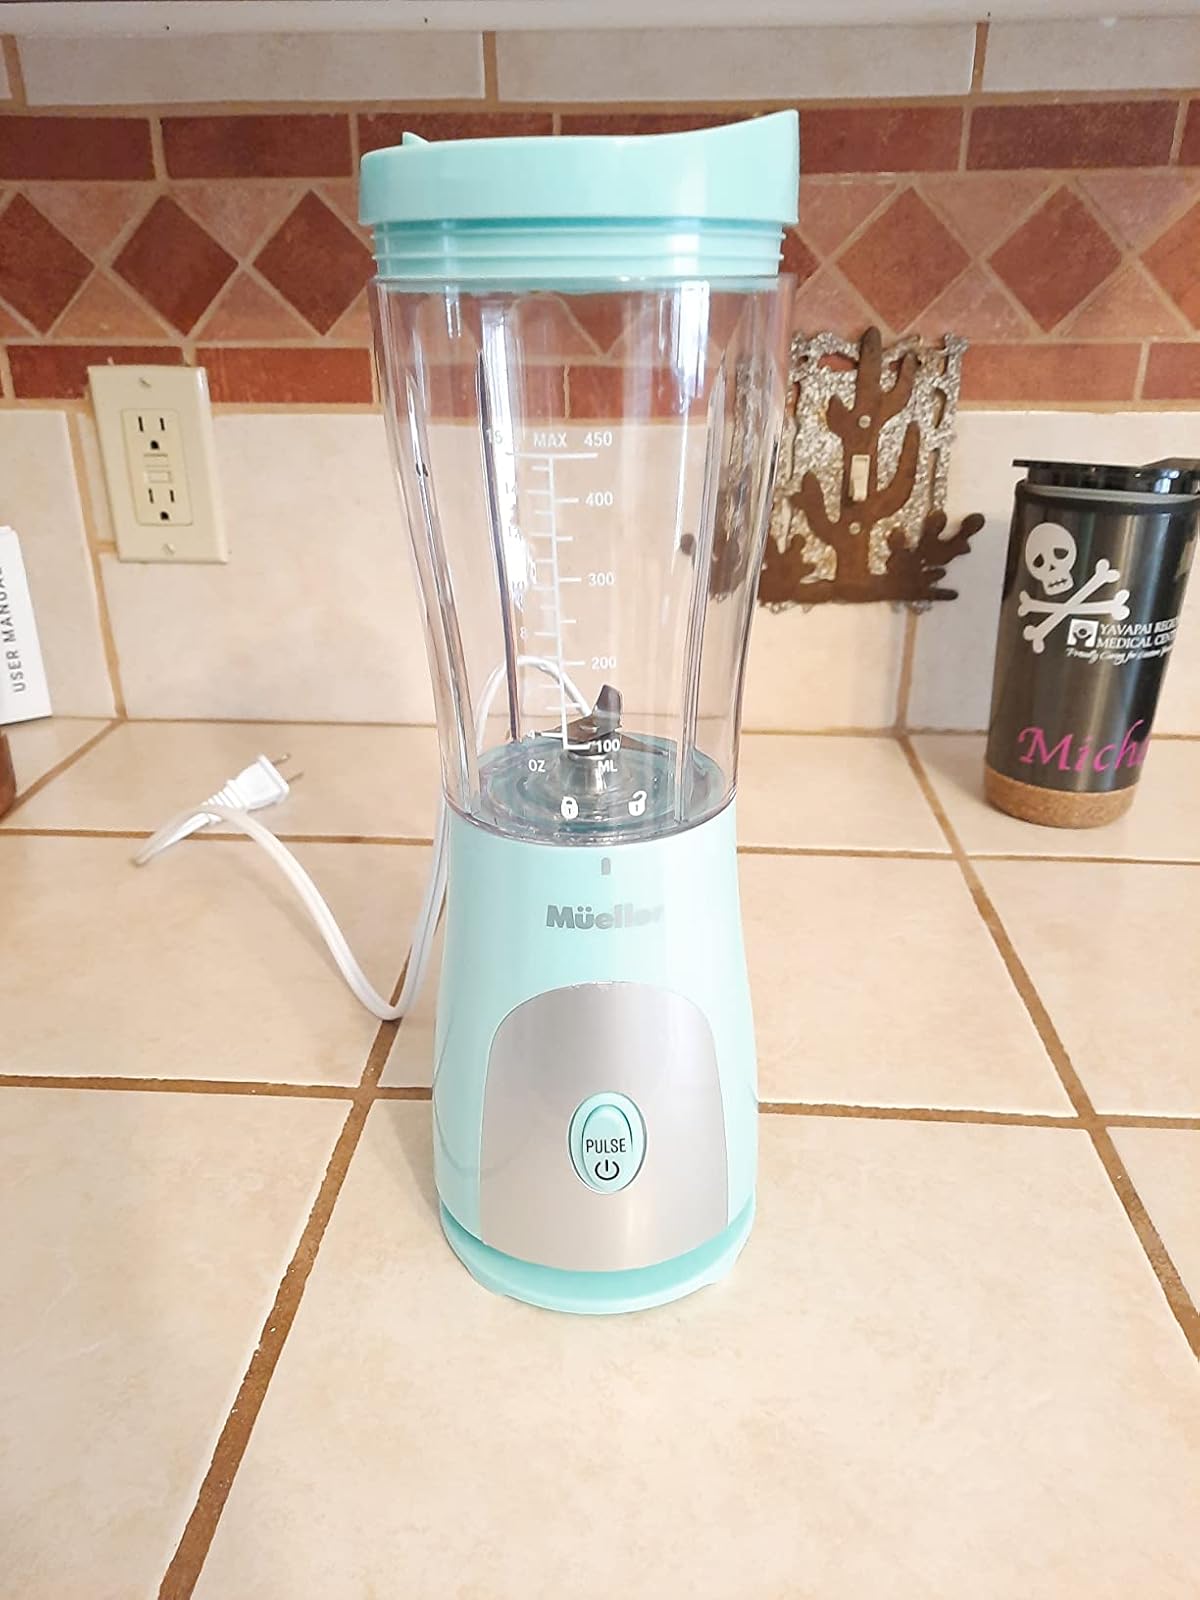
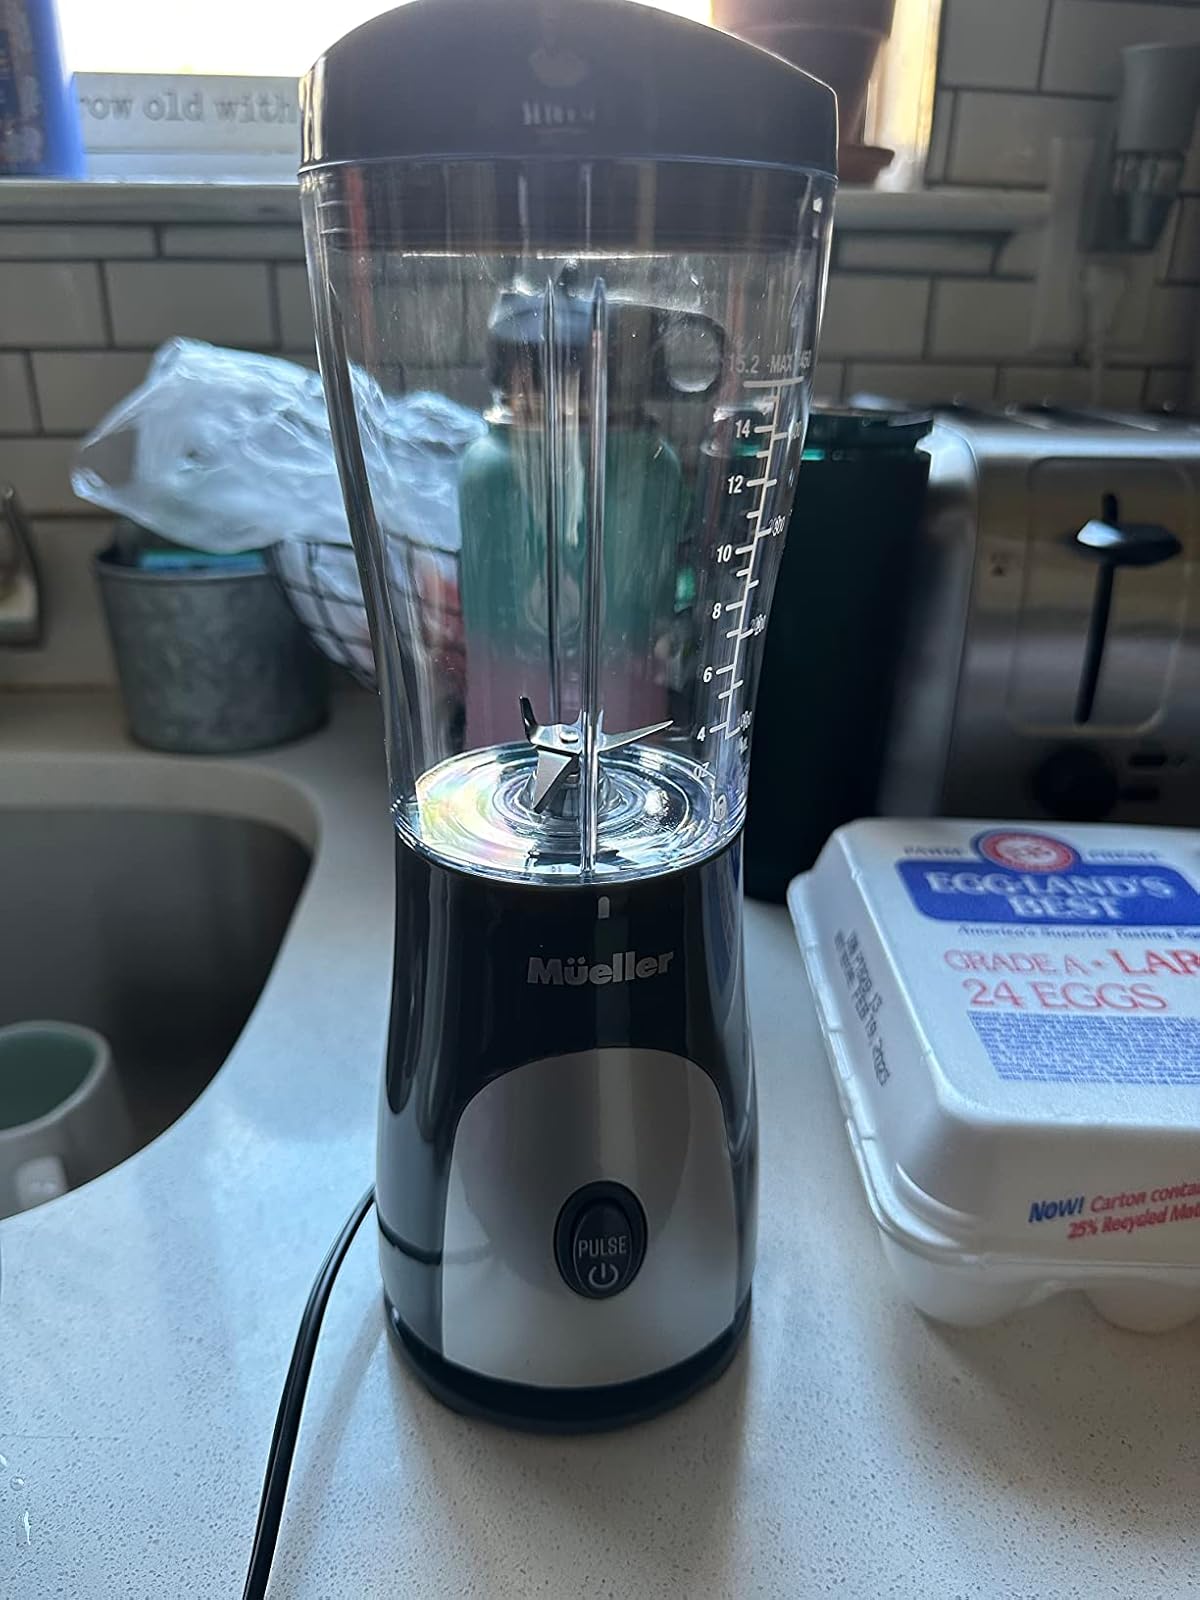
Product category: items_blender
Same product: no